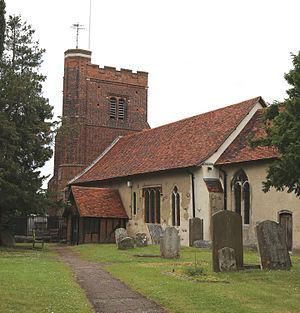
Nazeing est un village et une paroisse civile de l'Essex, en Angleterre. Il est situé dans l'ouest du comté, à quelques kilomètres au sud-ouest de la ville nouvelle de Harlow. La Lea, un affluent de la Tamise, coule à l'ouest du village. Administrativement, il relève du district d'Epping Forest.